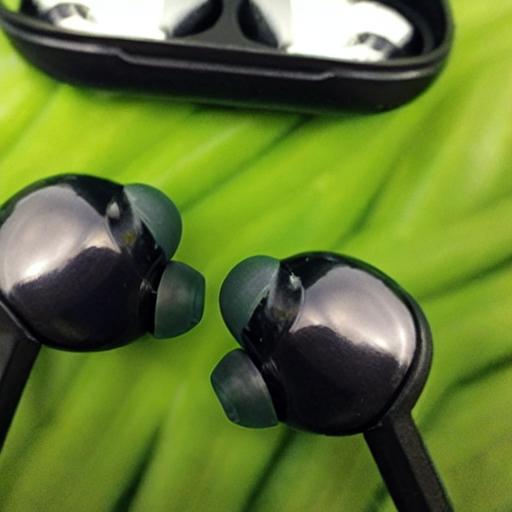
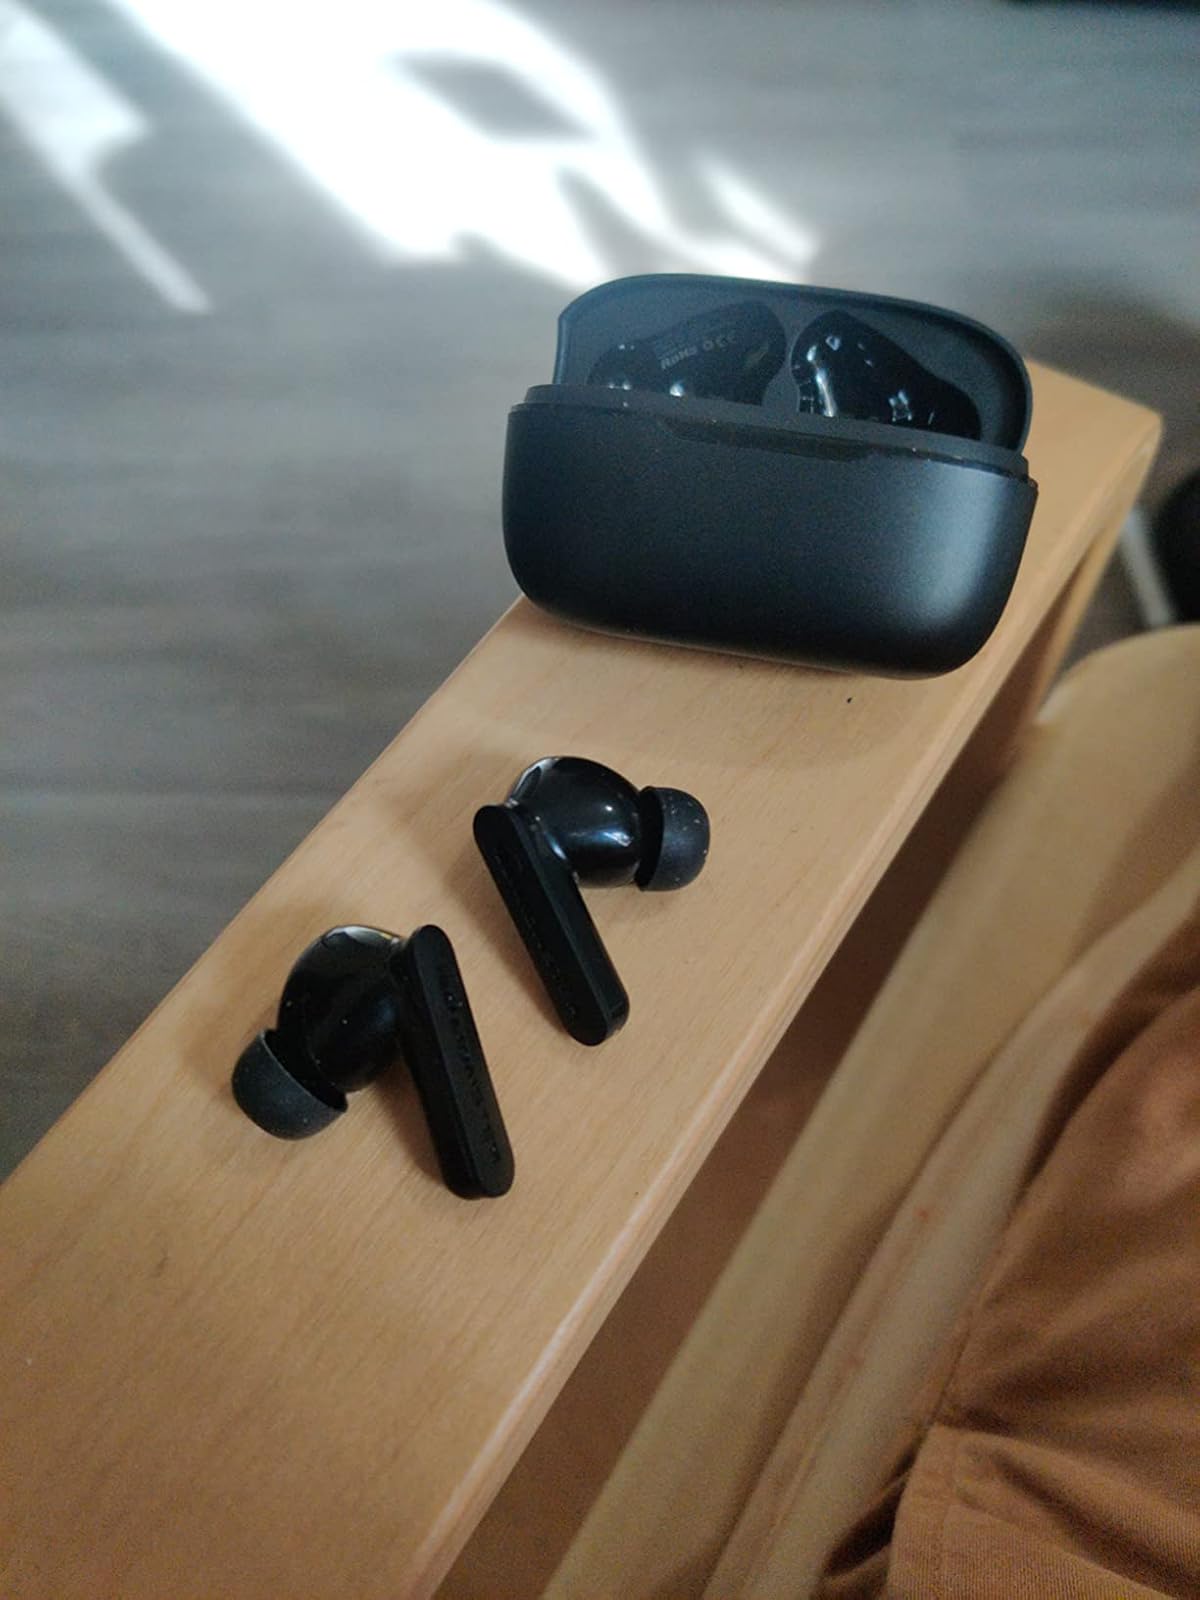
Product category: earbuds
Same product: no